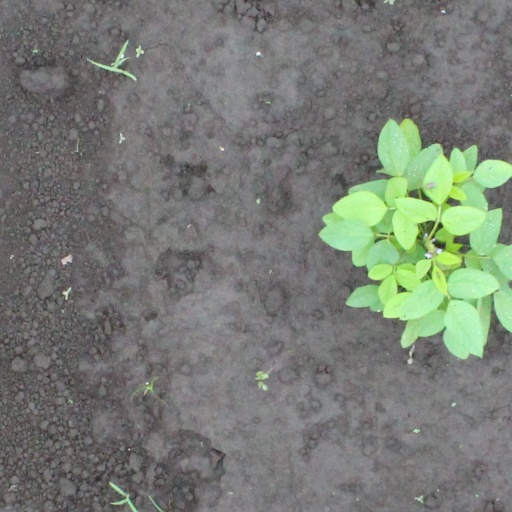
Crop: soybean